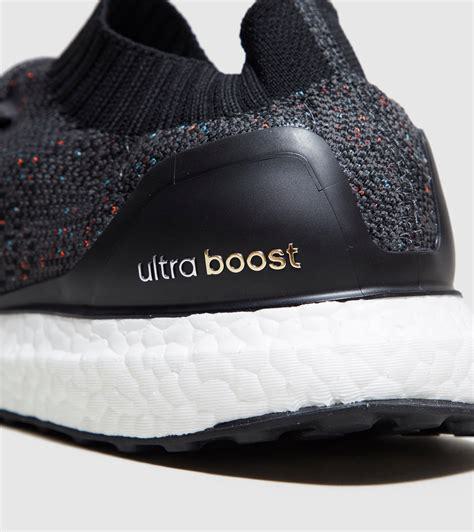
Brand: Adidas
Model: Ultraboost Uncaged